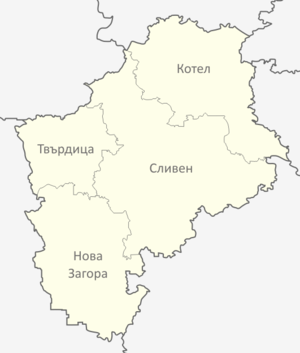
Sliven (provins)
Sliven-provinsen med angivelse af kommuner og byer
Sliven er en af de 28 provinser i Bulgarien, beliggende i den øst-centrale del af landet, grænsende til syv andre af landets provinser, blandt andet Stara Zagora, Jambol og Burgas. Provinsen har et areal på 3.544 kvadratkilometer og et indbyggertal på 234.353.